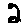
Label: 2